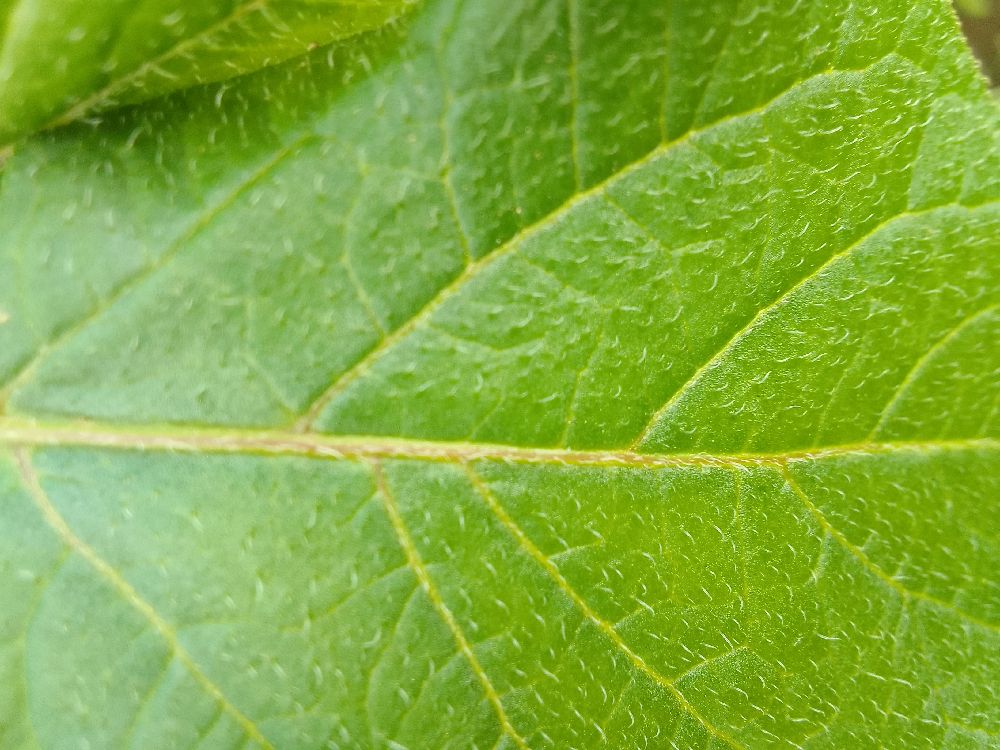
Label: Healthy